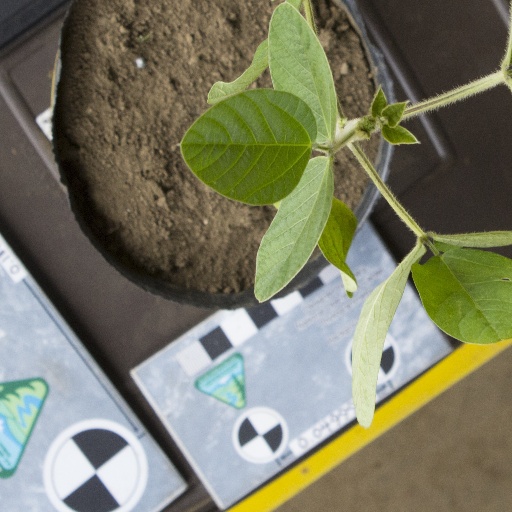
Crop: soybean